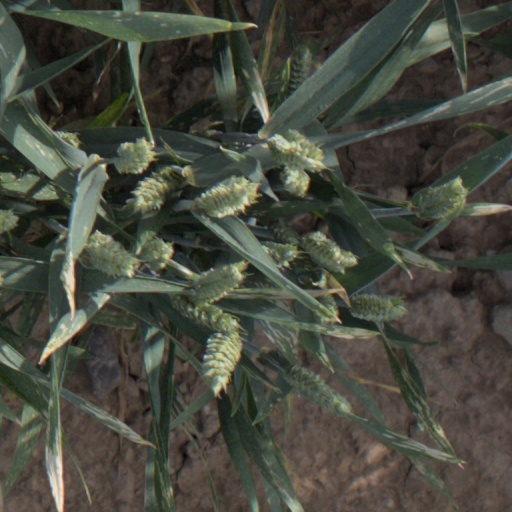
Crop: wheat